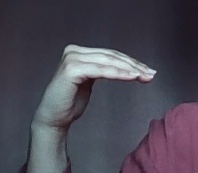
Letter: haa